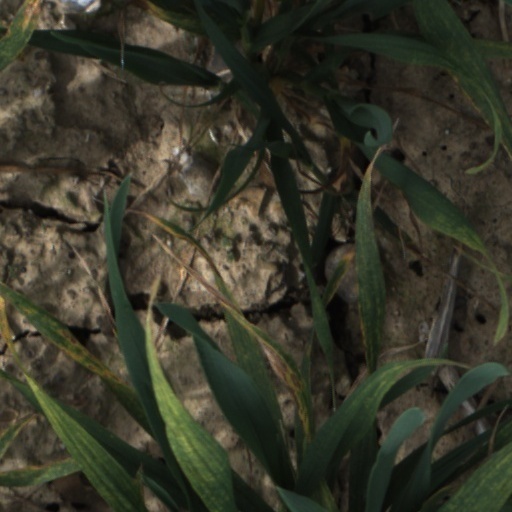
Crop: wheat